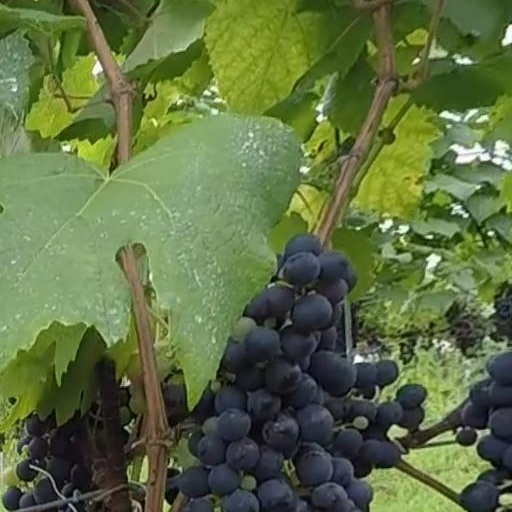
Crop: grape